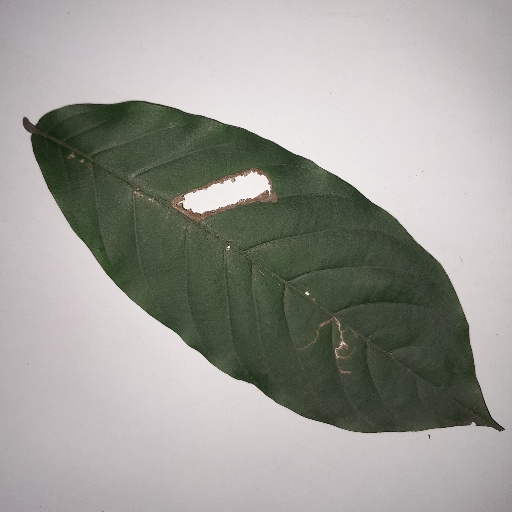
Species: HariTaki
Leaf condition: Bacterial Spot